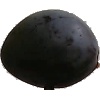
Label: Plum 3